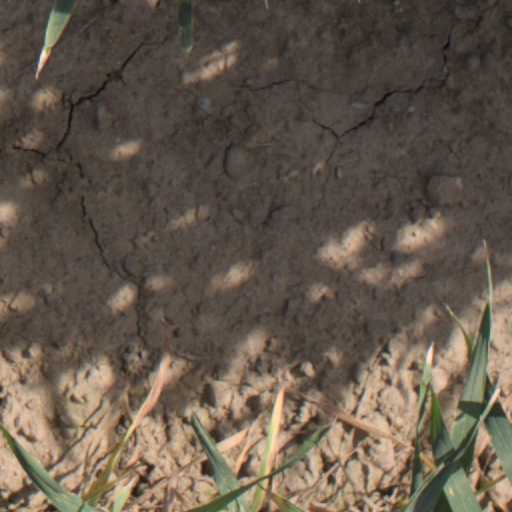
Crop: wheat